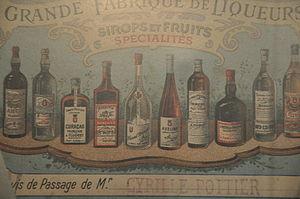
Affiche publicitaire pour des liqueurs (quinquina, curacao...) au musée de Pont-l'Evêque (Normandie)